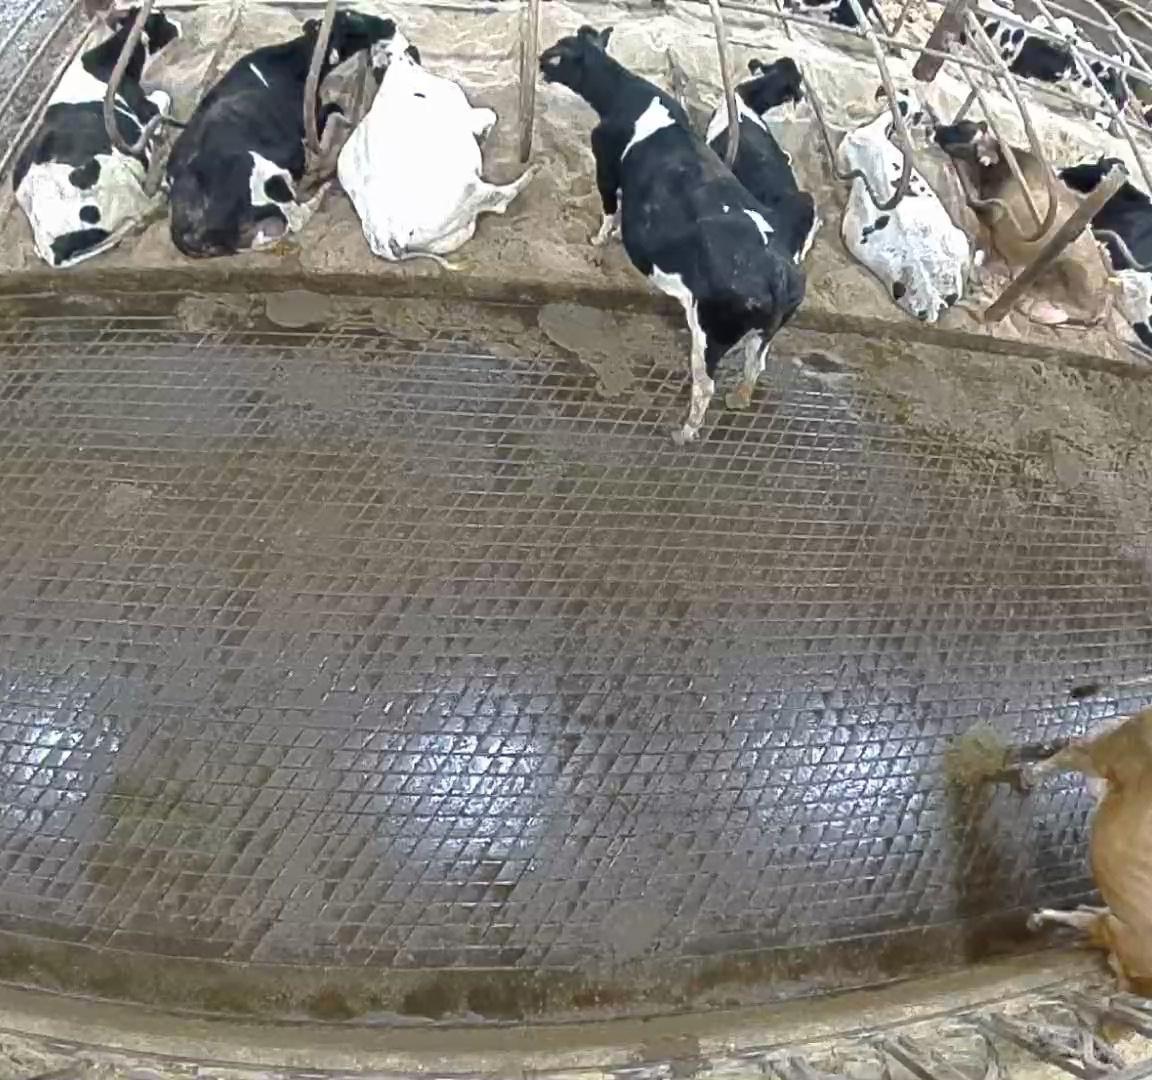
Number of cows: 9